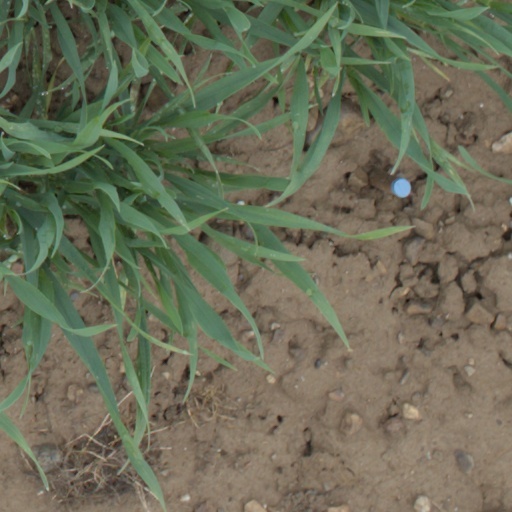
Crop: wheat